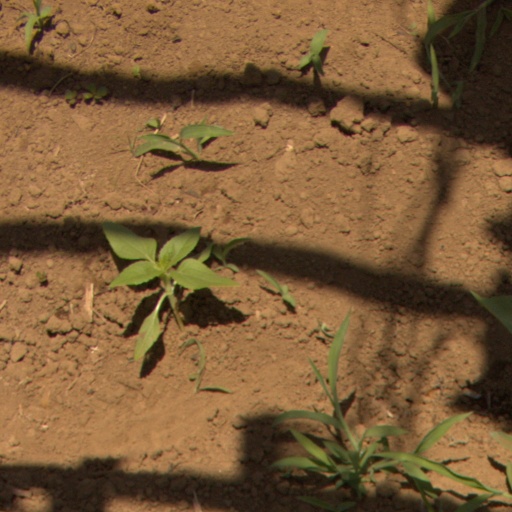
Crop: Jerusalem artichoke